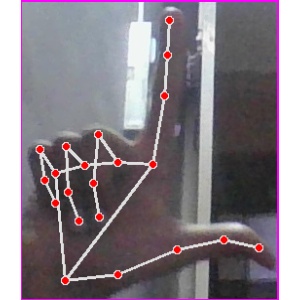
अक्षर: ल